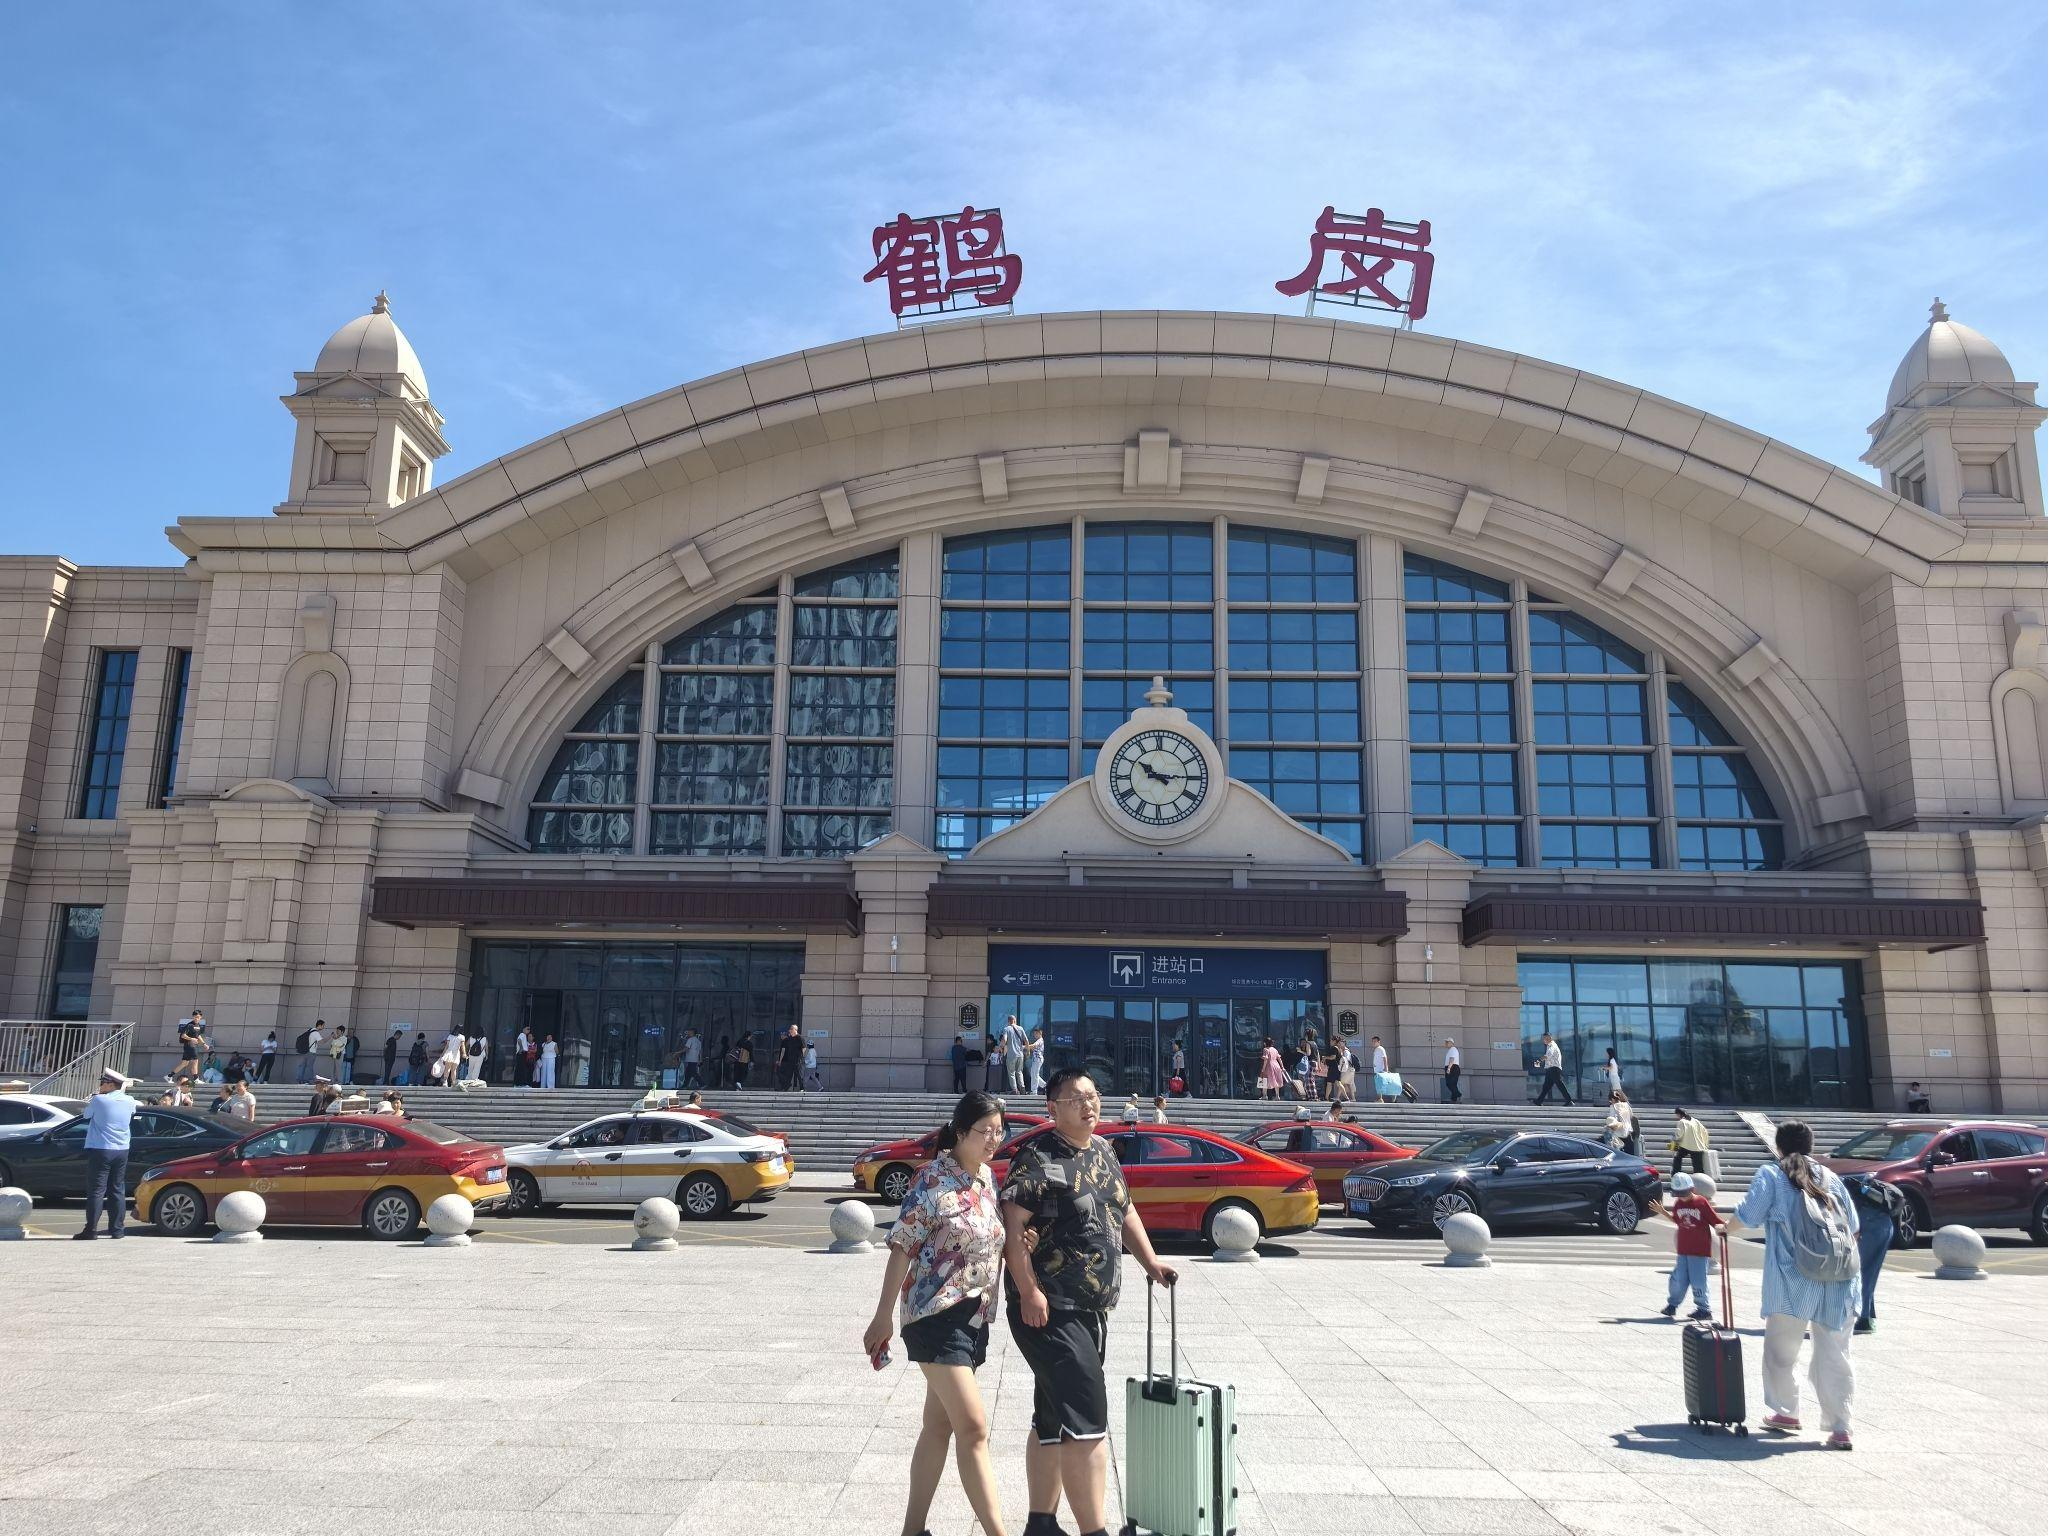
地标名称：鹤岗站
所在城市：鹤岗市·工农区